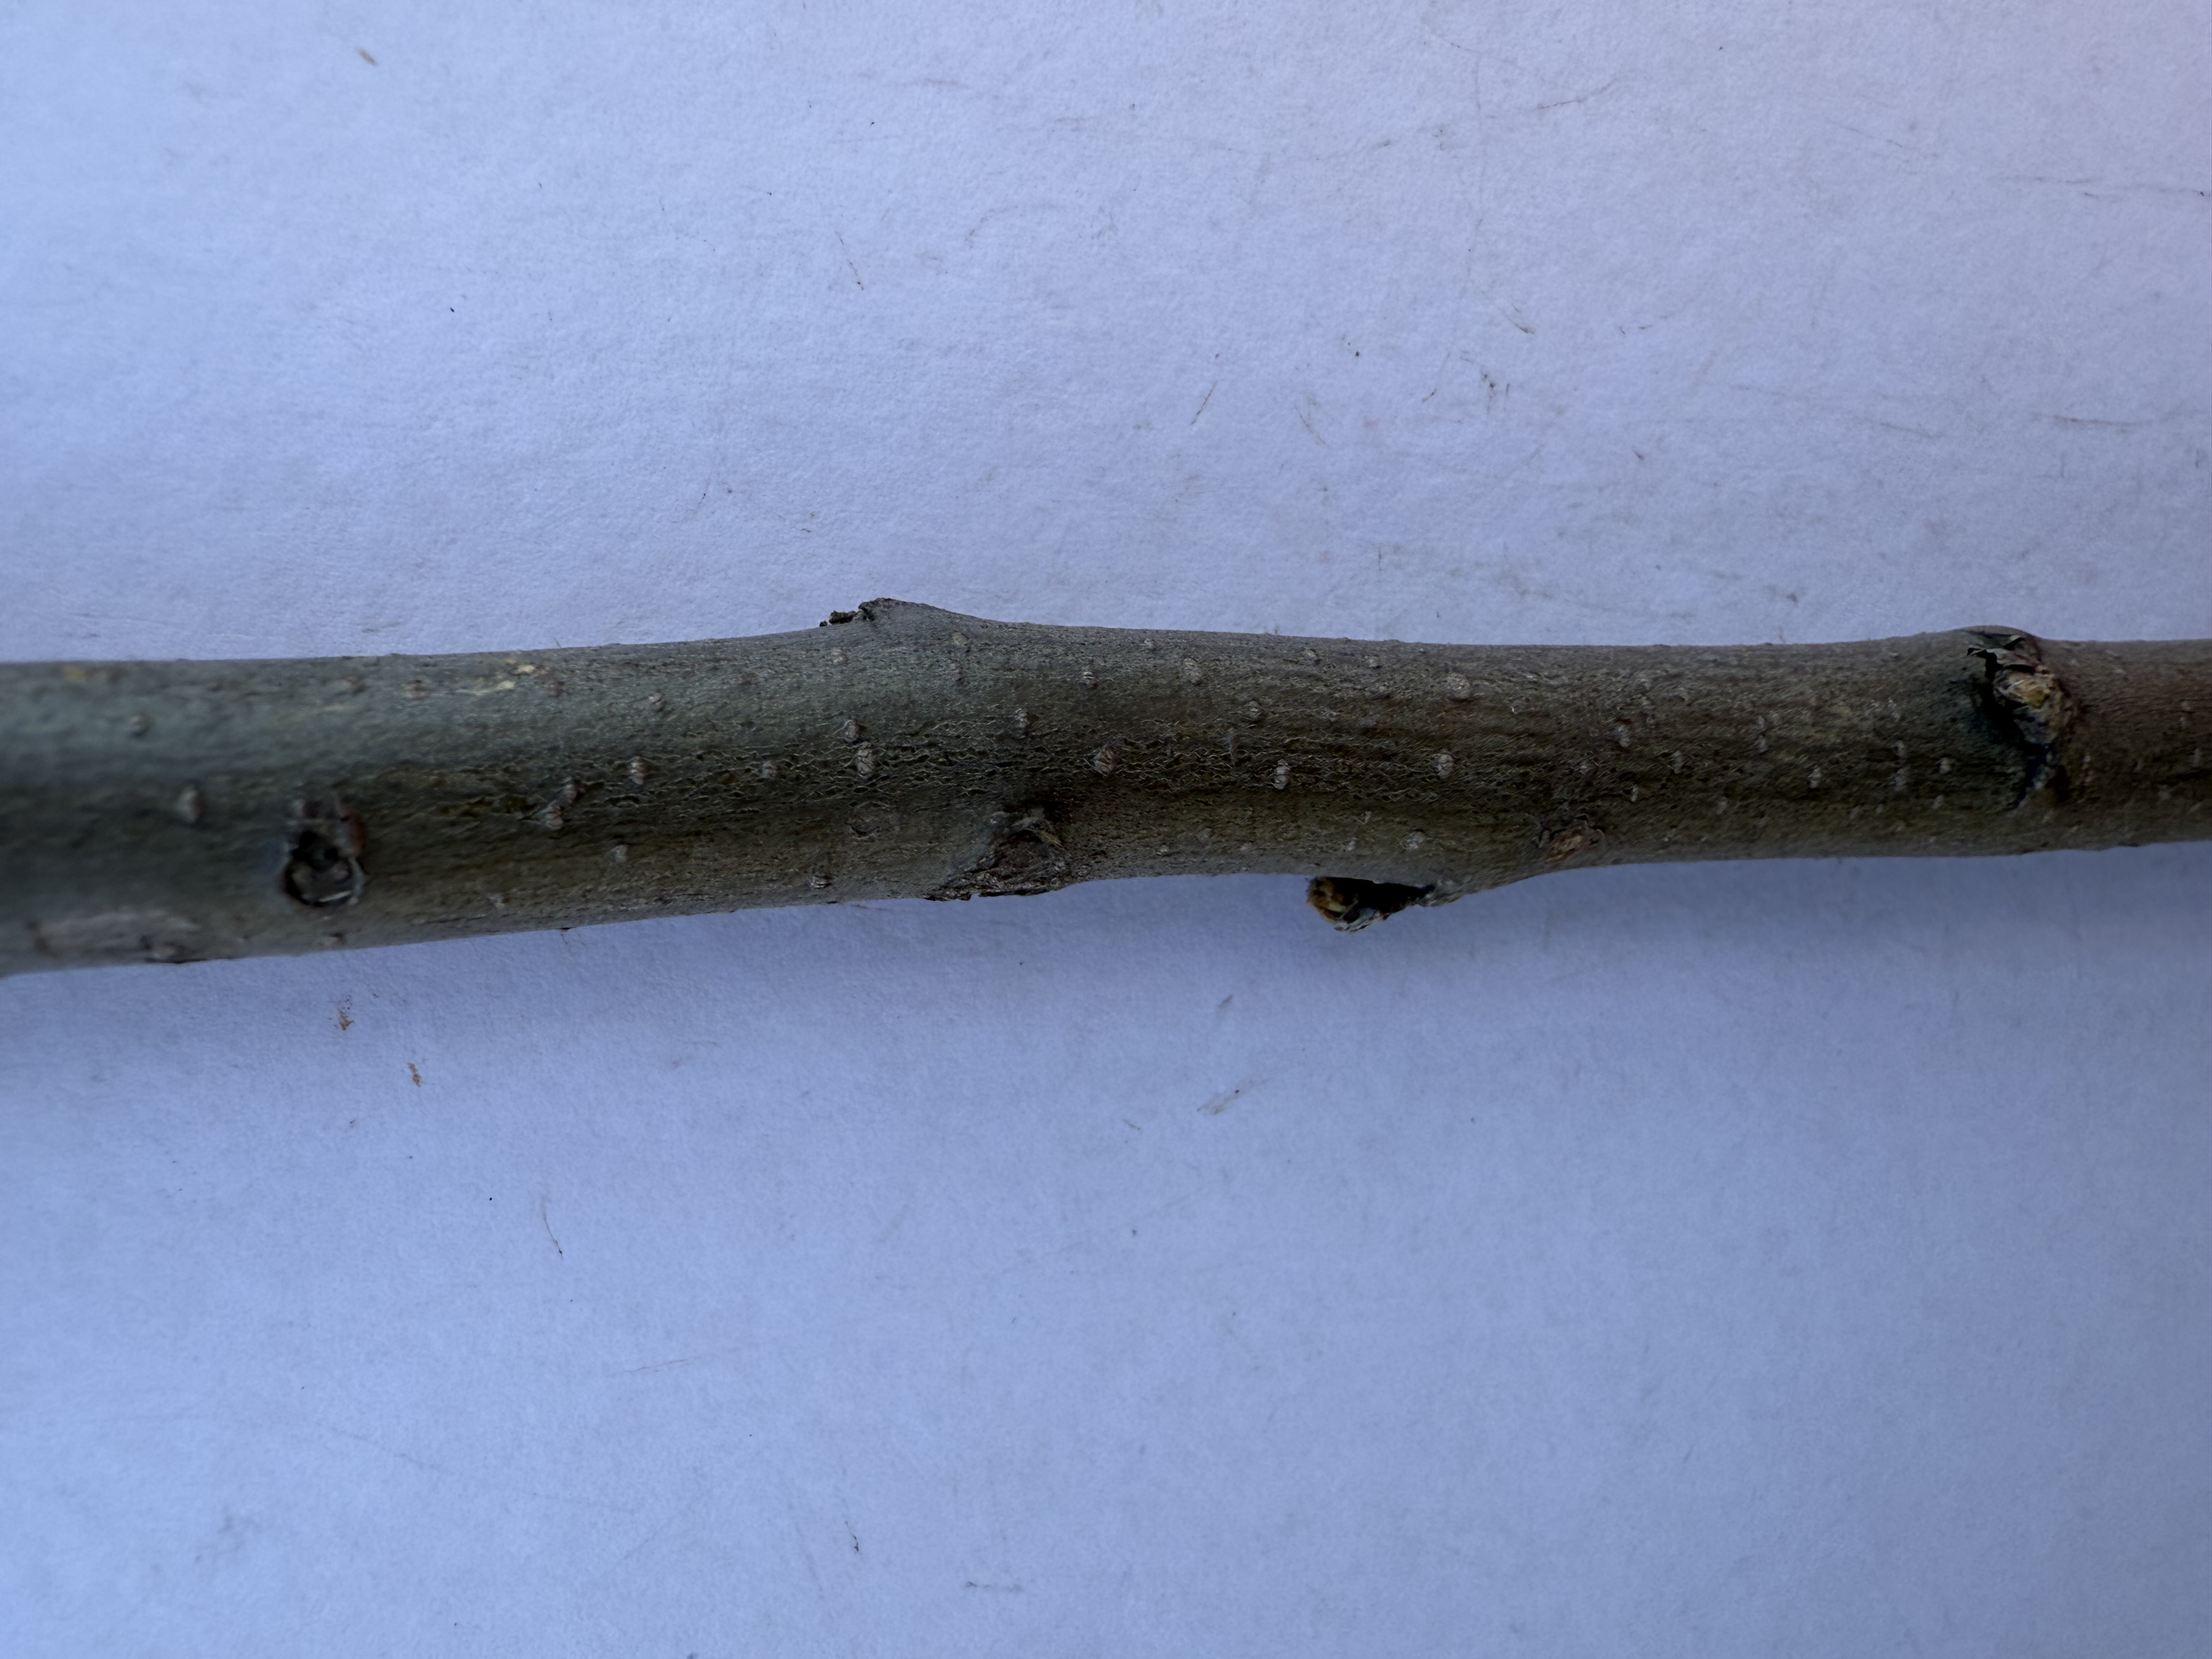
Variety: Ekmek Quince